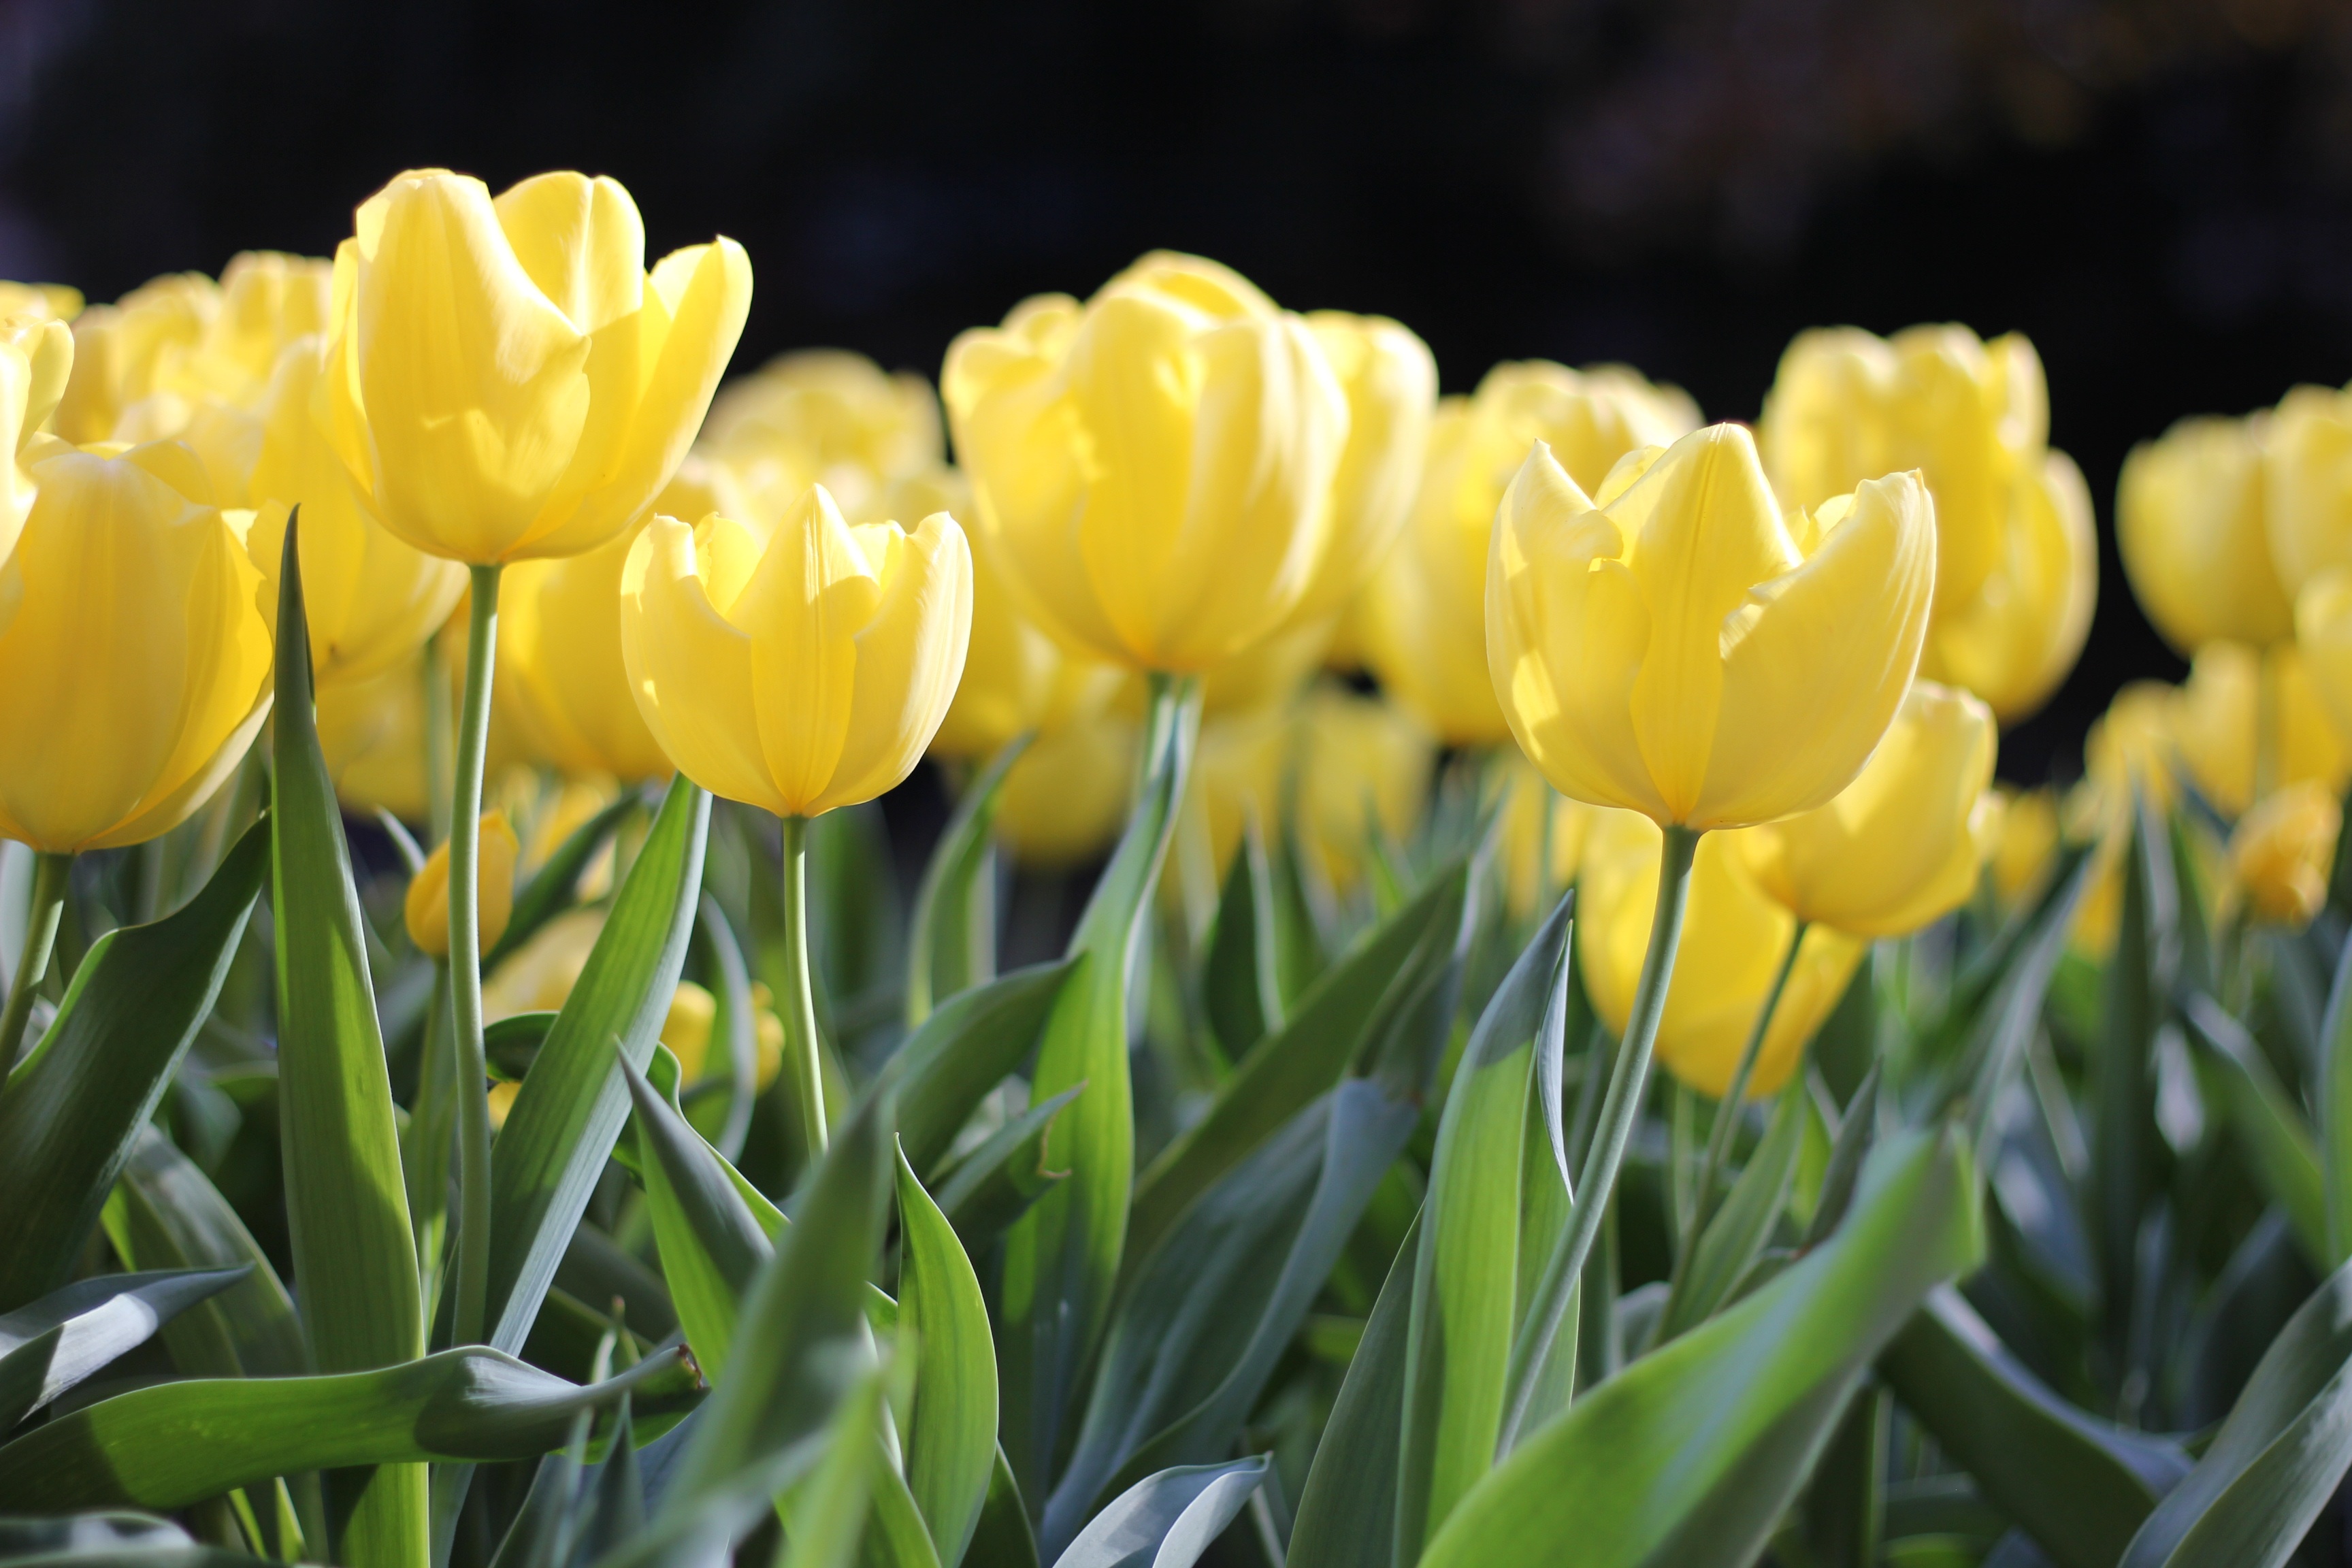
nature, plant, flower, petal, floral, tulip, spring, green, blooming, yellow, easter, tulips, flowering plant, plant stem, land plant